Tournament (medieval)

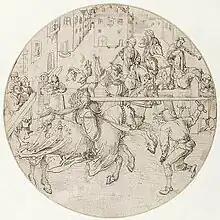
The joust outlasted the tournament proper and was widely practiced well into the 16th century (sketch by Jörg Breu the Elder, 1510).

As has been said, jousting formed part of the tournament event from as early a time as it can be observed. It was an evening prelude to the big day, and was also a preliminary to the grand charge on the day itself. In the 12th century, jousting was occasionally banned in tournaments. The reasons given are that it distracted knights from the main event, and allowed a form of cheating. Count Philip of Flanders made a practice in the 1160s of turning up armed with his retinue to the preliminary jousts, and then declining to join the mêlée until the knights were exhausted and ransoms could be swept up.